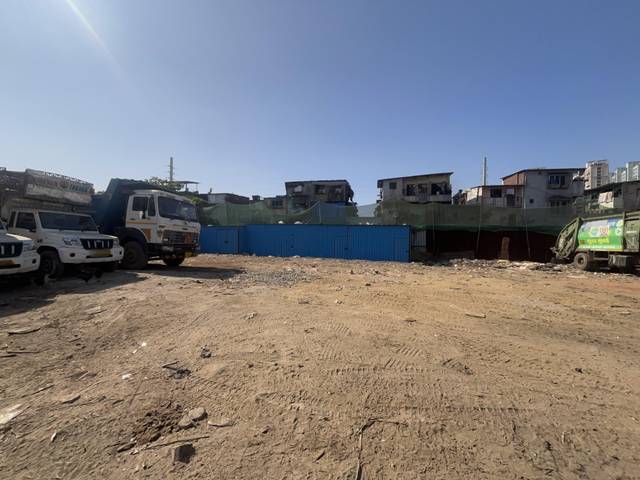
Region: India
Coordinates: 19.198, 72.829